2008–09 Newcastle United F.C. season

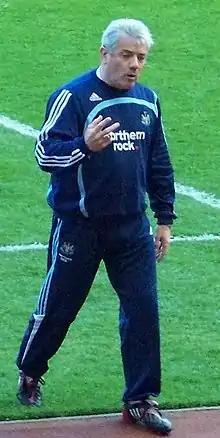
Kevin Keegan

In the summer transfer window, Newcastle United signed Jonás Gutiérrez, Danny Guthrie, Sébastien Bassong and Fabricio Coloccini. There were also a number of departures from the first team, most notably that of James Milner to Aston Villa, whose departure was rumoured to have sparked disagreements between Keegan and the board, with Keegan claiming he was not consulted about his contract renewal. Shortly after the Arsenal game on 30 August, Spanish under-21 international Xisco was unveiled at St James' Park by Director of Football Dennis Wise.